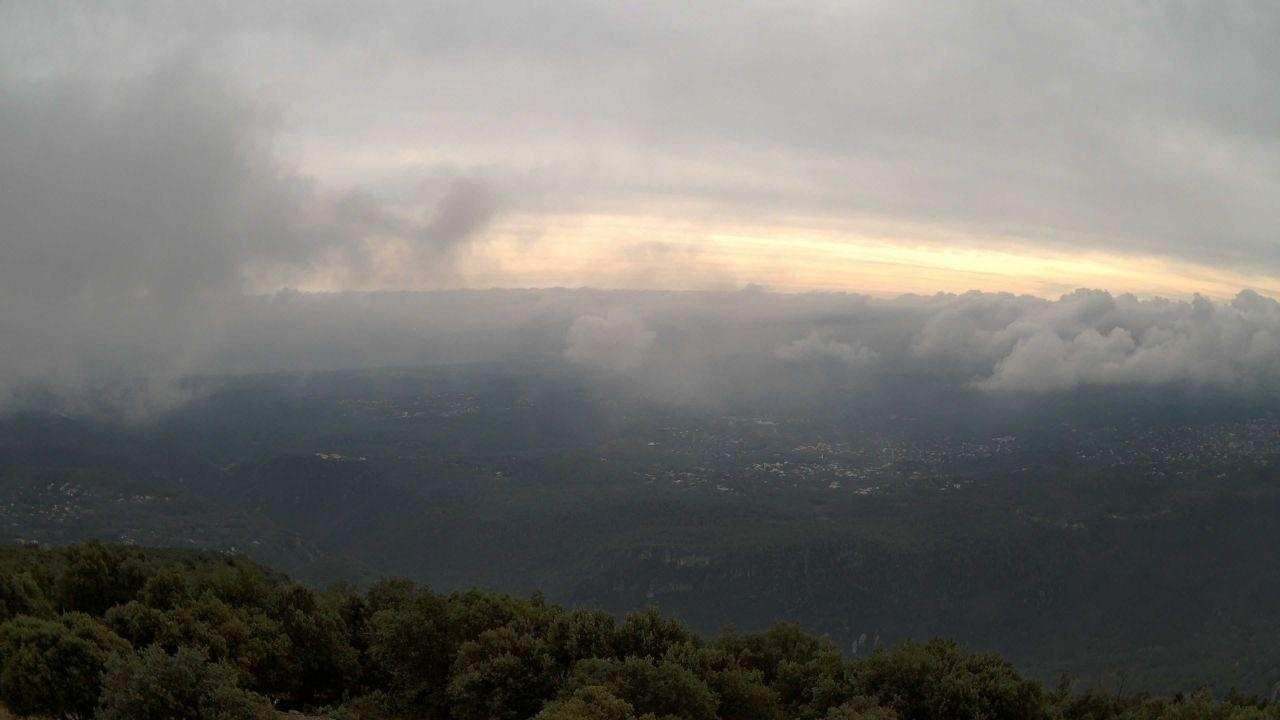
Fire: no
Smoke: no